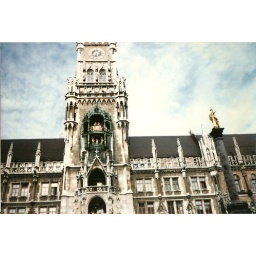
This is the clock tower in the center of Munich. The figures in the center of the tower actually move on the hour.